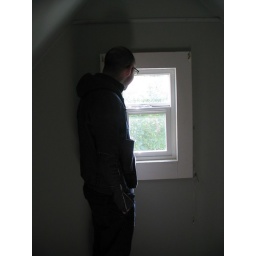
Tiny bedroom window in tiny bedroom.